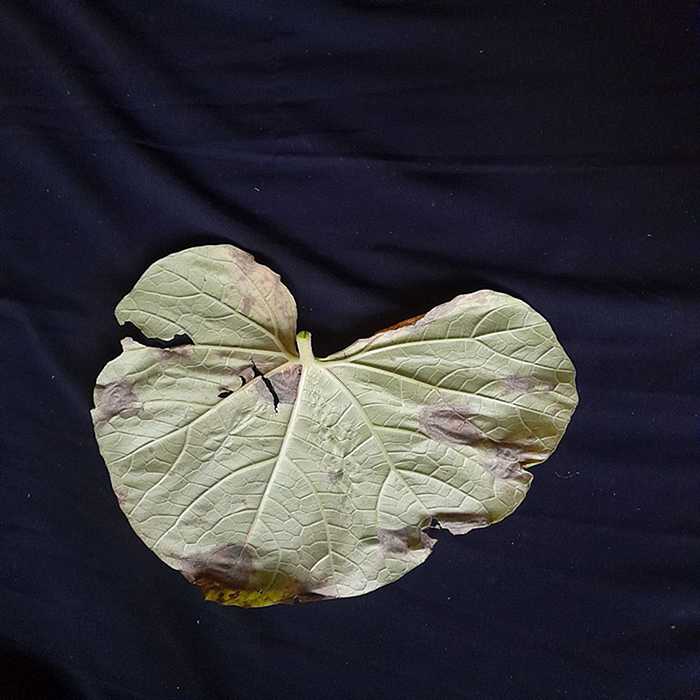
Plant: Bottle gourd
Label: Downey mildew